Fabrizio Capucci

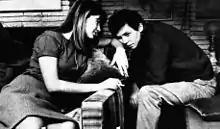
Capucci and Catherine Spaak in 1963

Born in Rome, the brother of the fashion designer Roberto, Capucci studied acting at the drama school held by Pietro Sharoff in his hometown. After appearing in several supporting roles, he had his breakout with the role of Max in Florestano Vancini's "The Warm Life". He was also active in a number of television miniseries and recorded some singles.